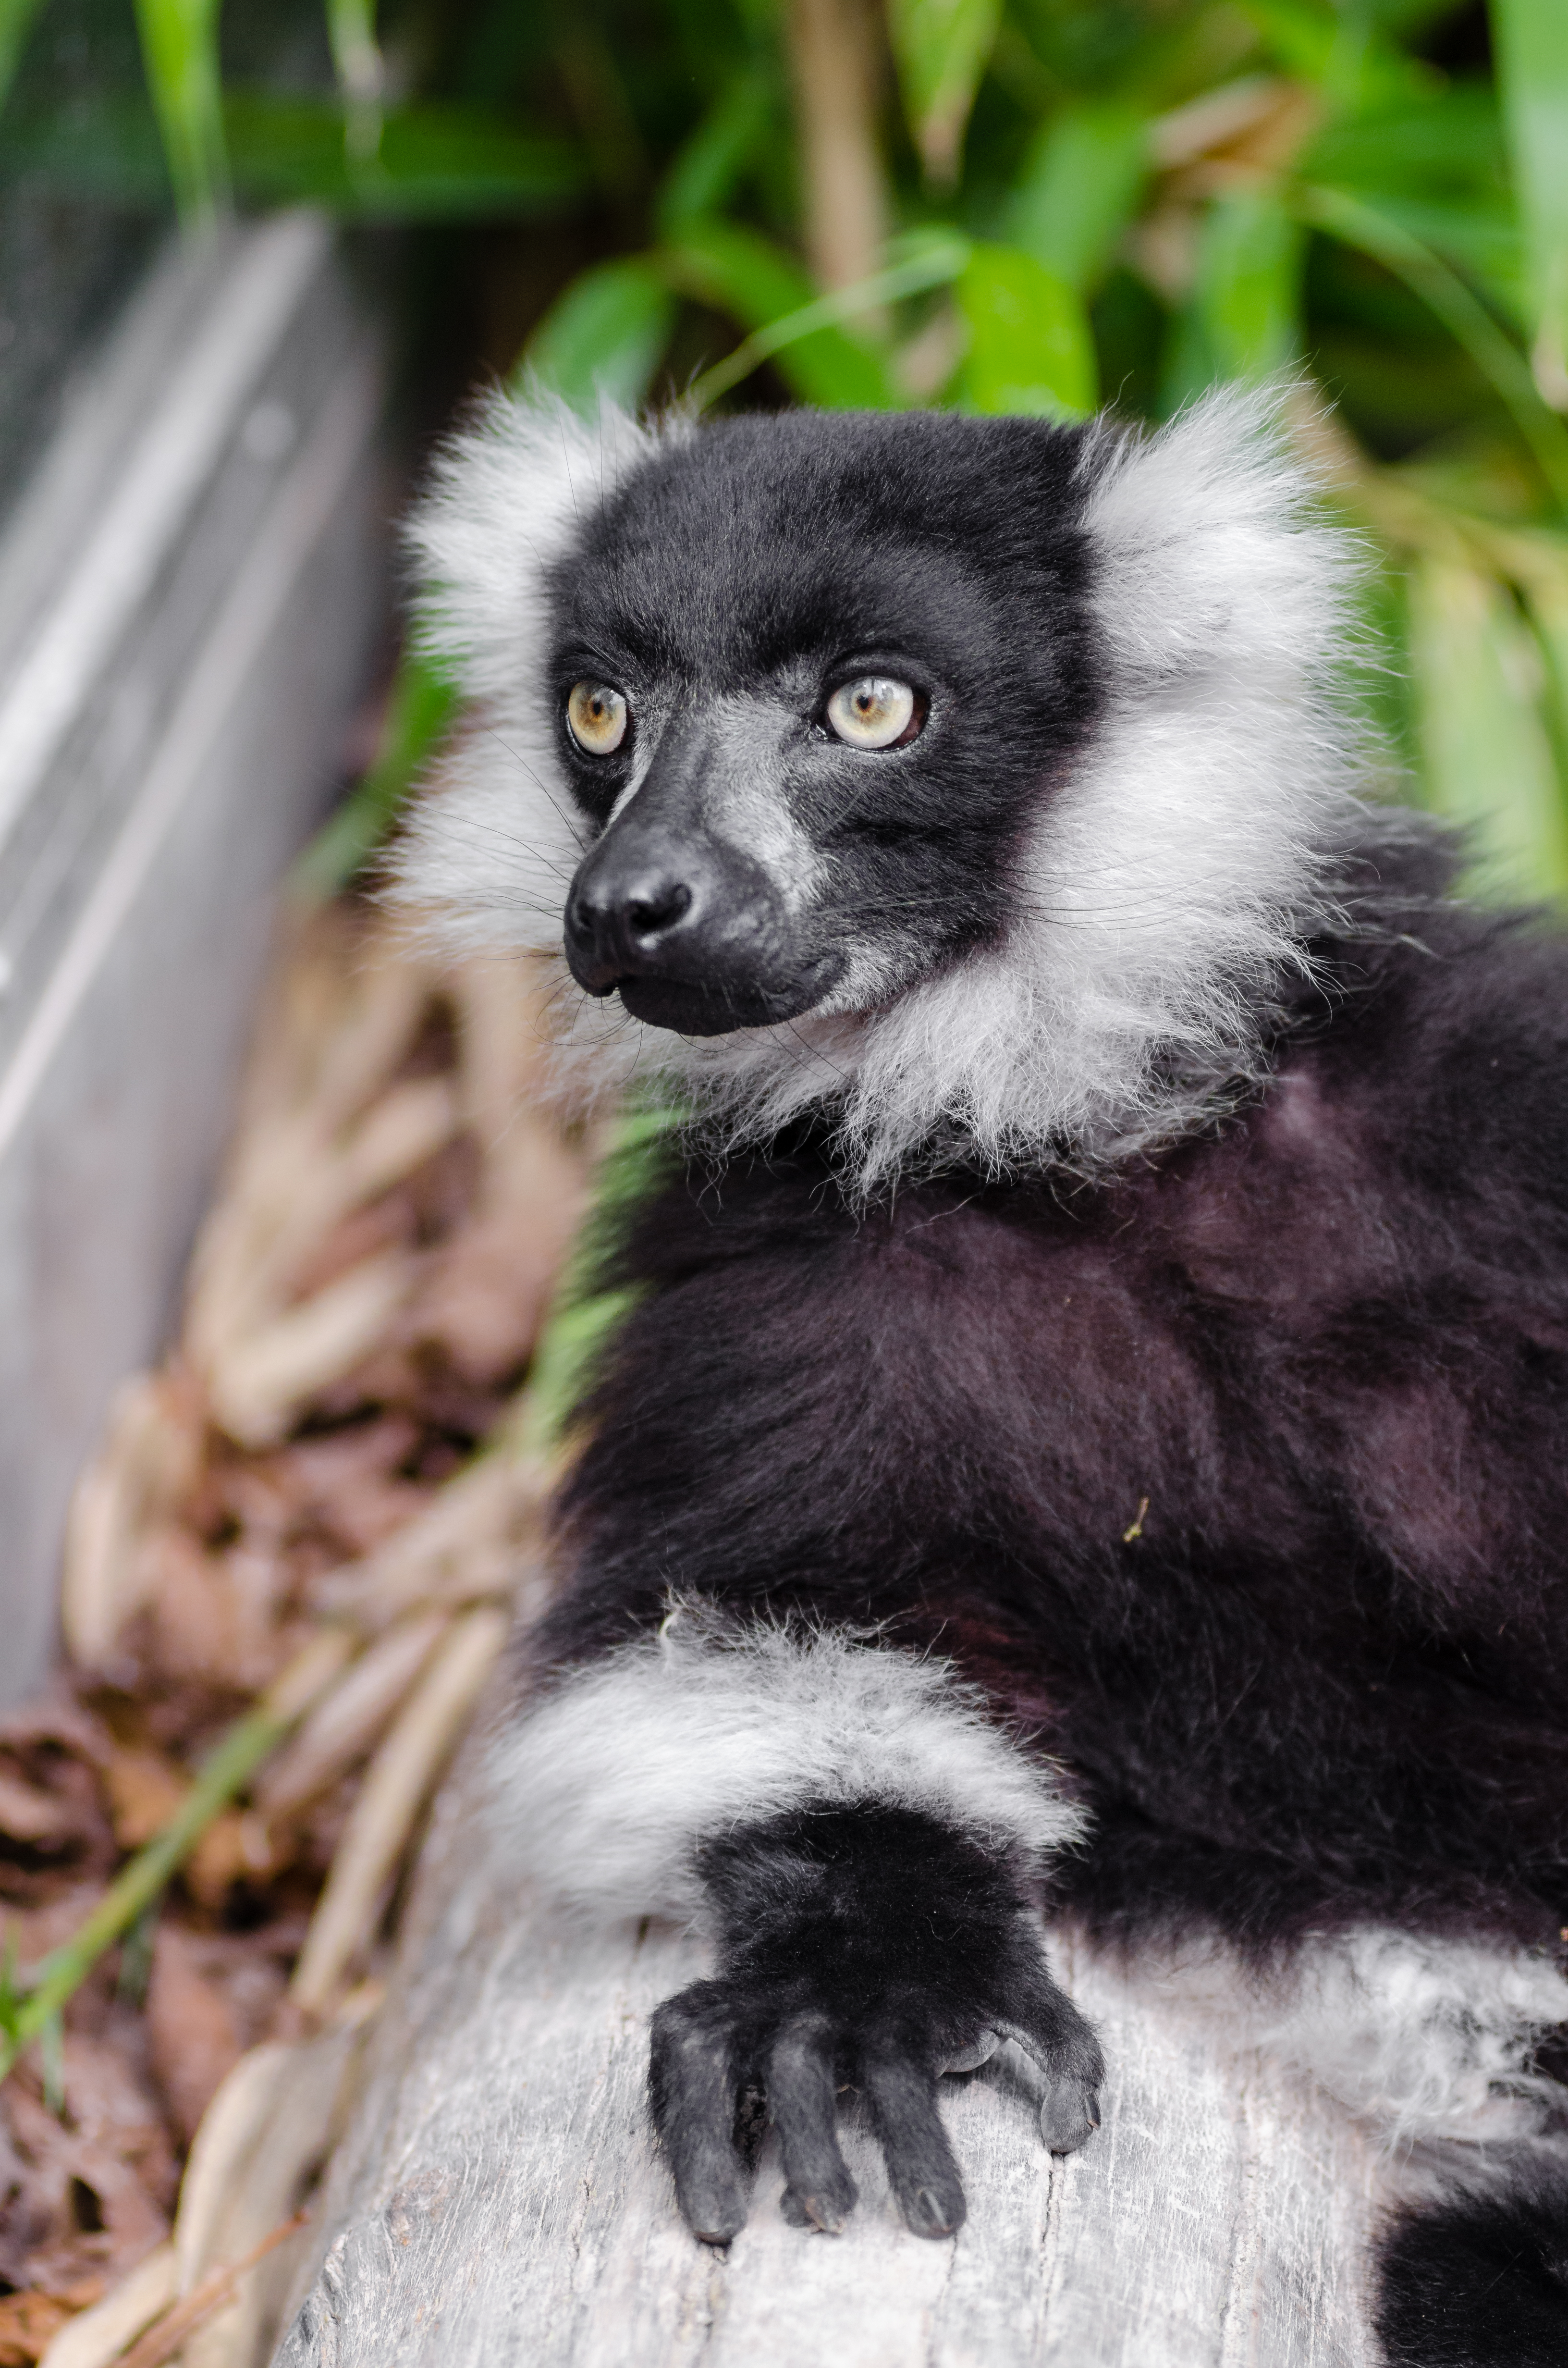
animal, wildlife, zoo, mammal, fauna, primate, madagascar, vertebrate, lemur, macaque, new world monkey